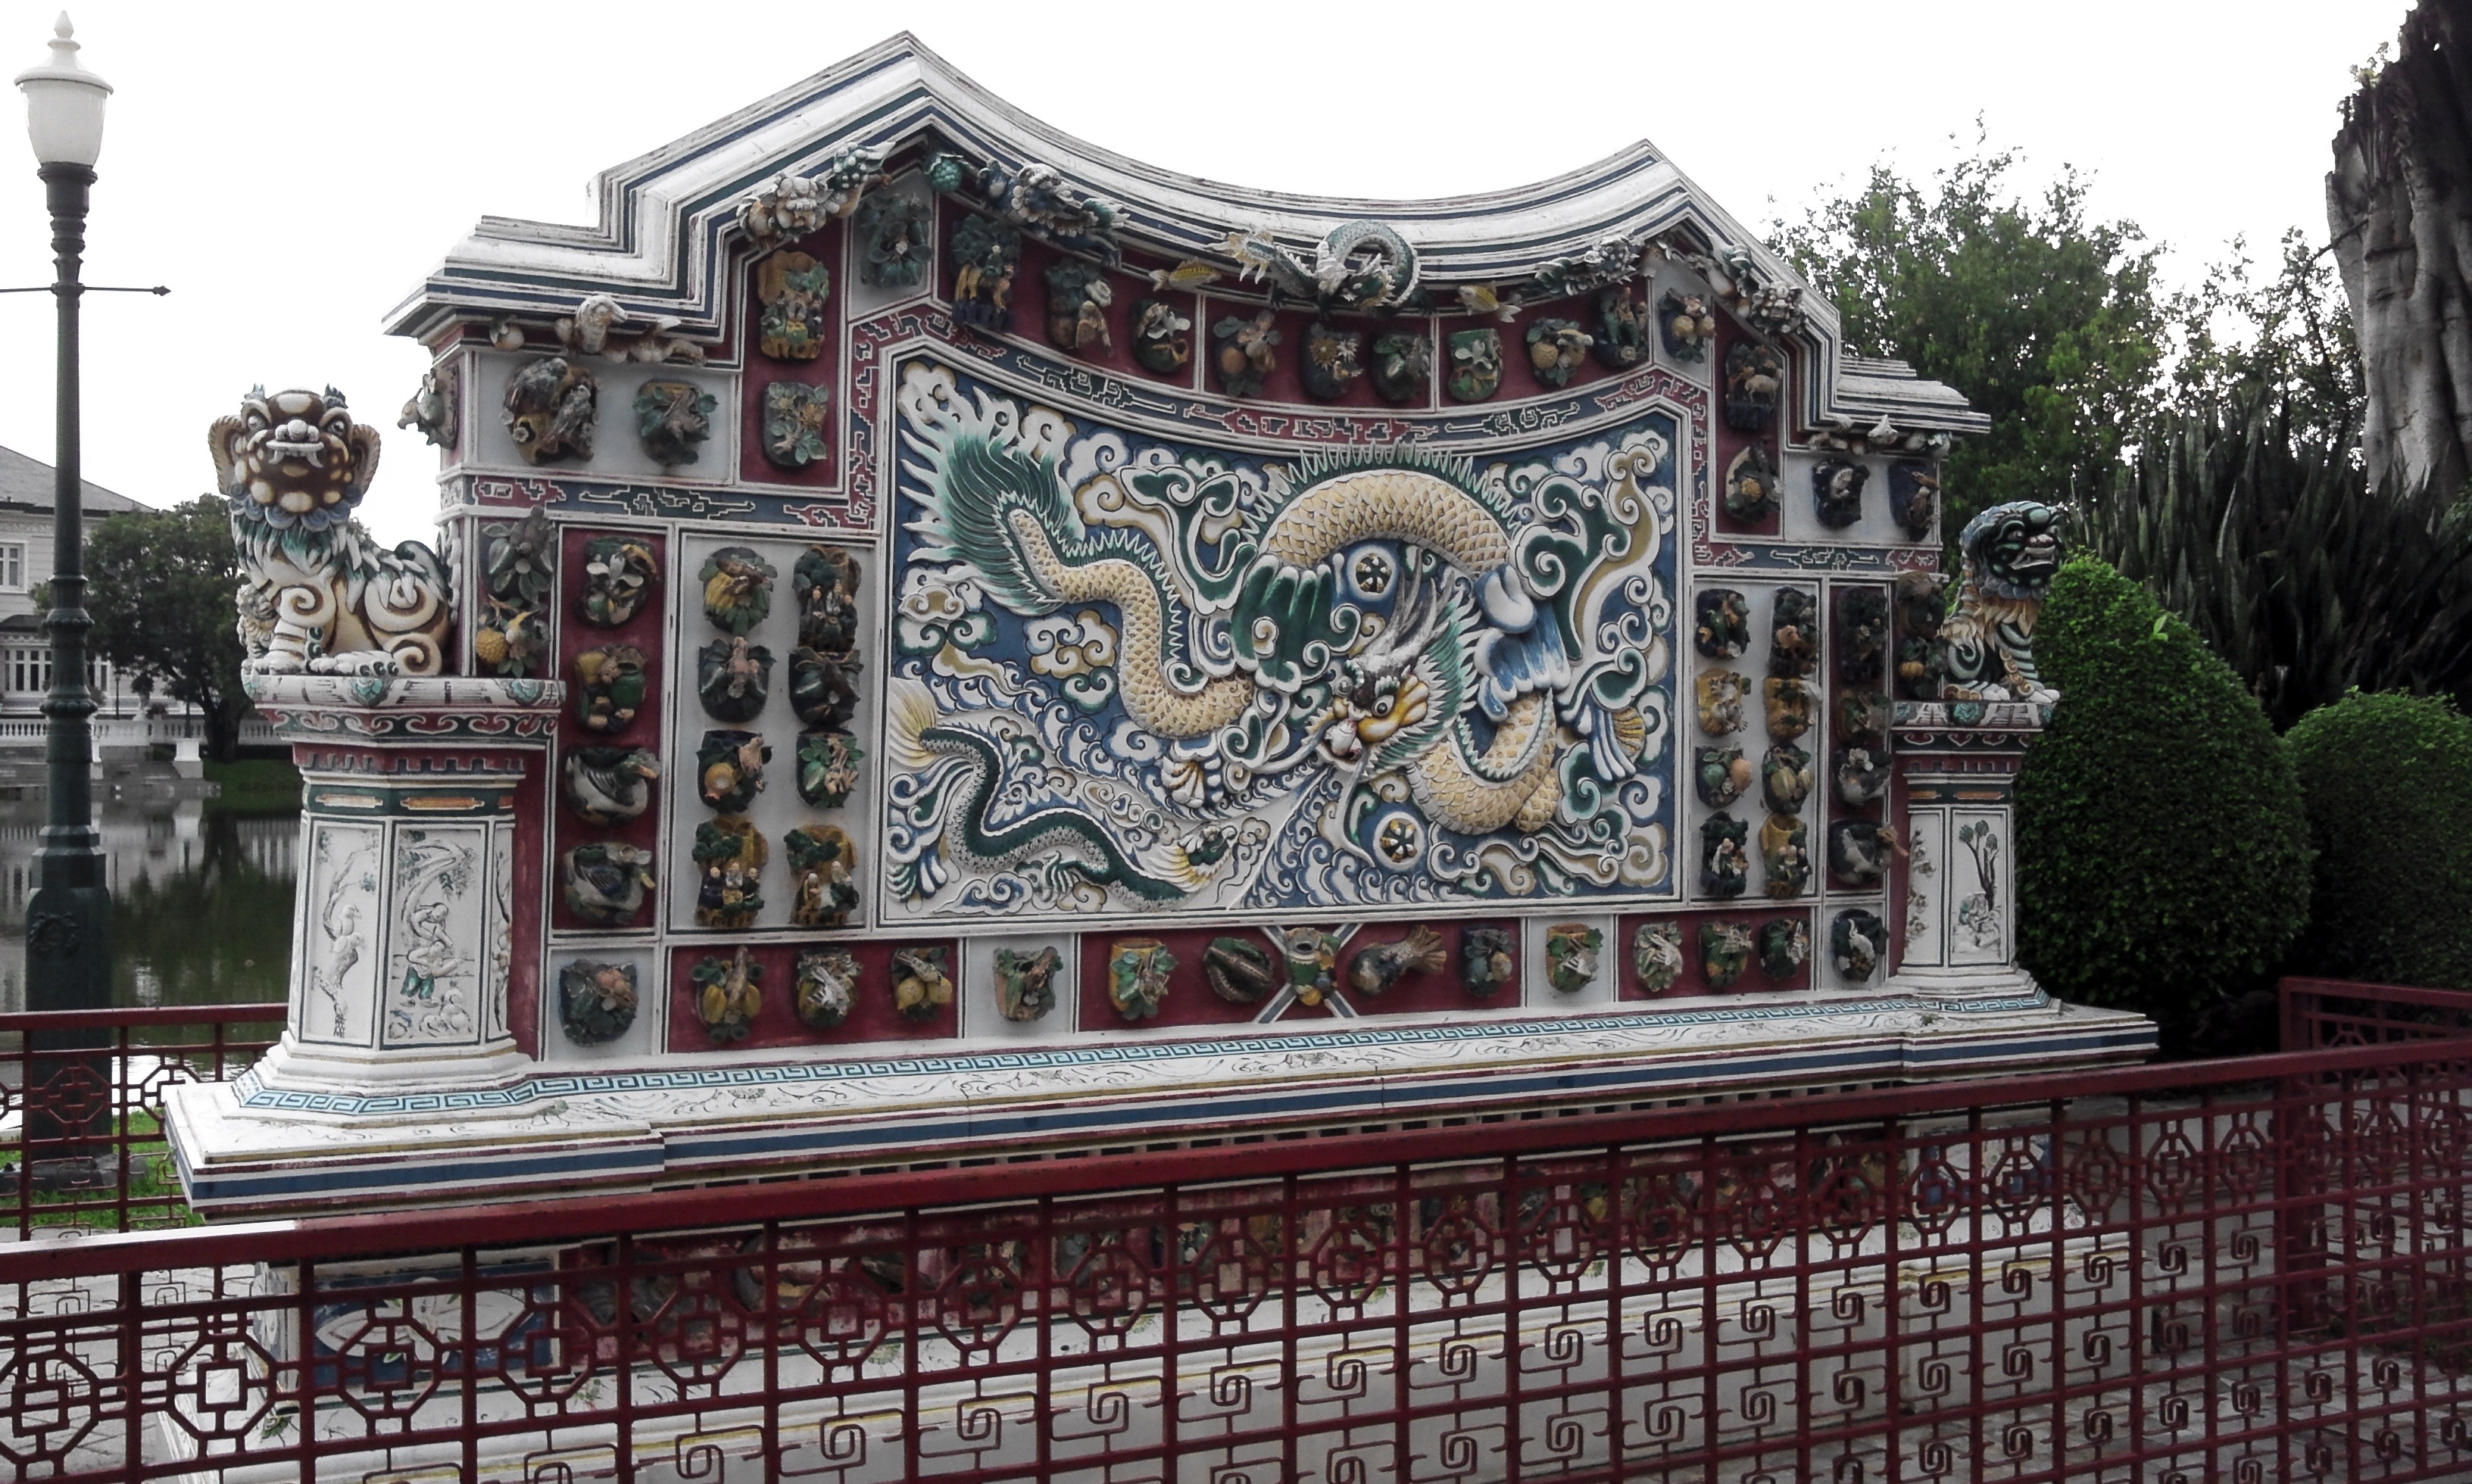
palace, monument, asia, landmark, facade, place of worship, thailand, temple, shrine, buddha